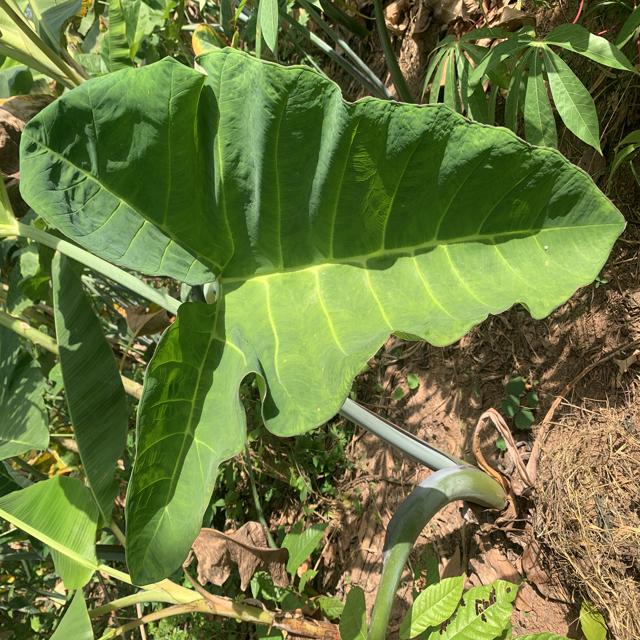
Label: Healthy